Trexenta

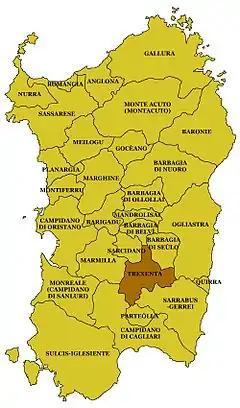
Traditional location of Trexenta.

Trexenta, sometimes known as Tregenta, is a traditional subregion of Sardinia, Italy, located in the northern part of the province of South Sardinia. It encompasses an area of c. 400 km², including 13 municipalities.